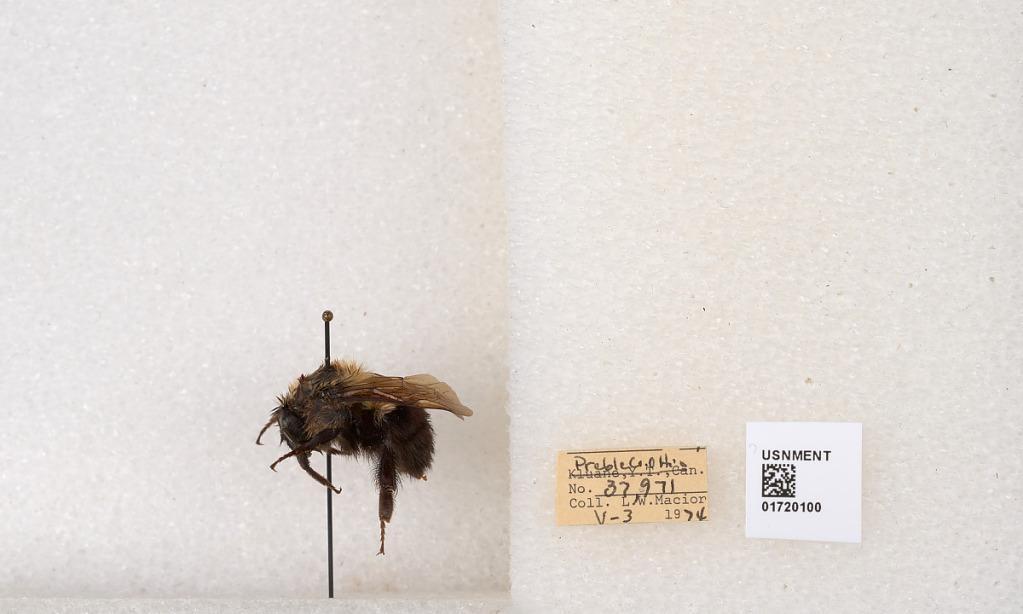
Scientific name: Bombus bimaculatus Cresson
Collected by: L. Macior
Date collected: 1974-5-3
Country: United States
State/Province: Ohio
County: Preble
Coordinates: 39.7416, -84.648